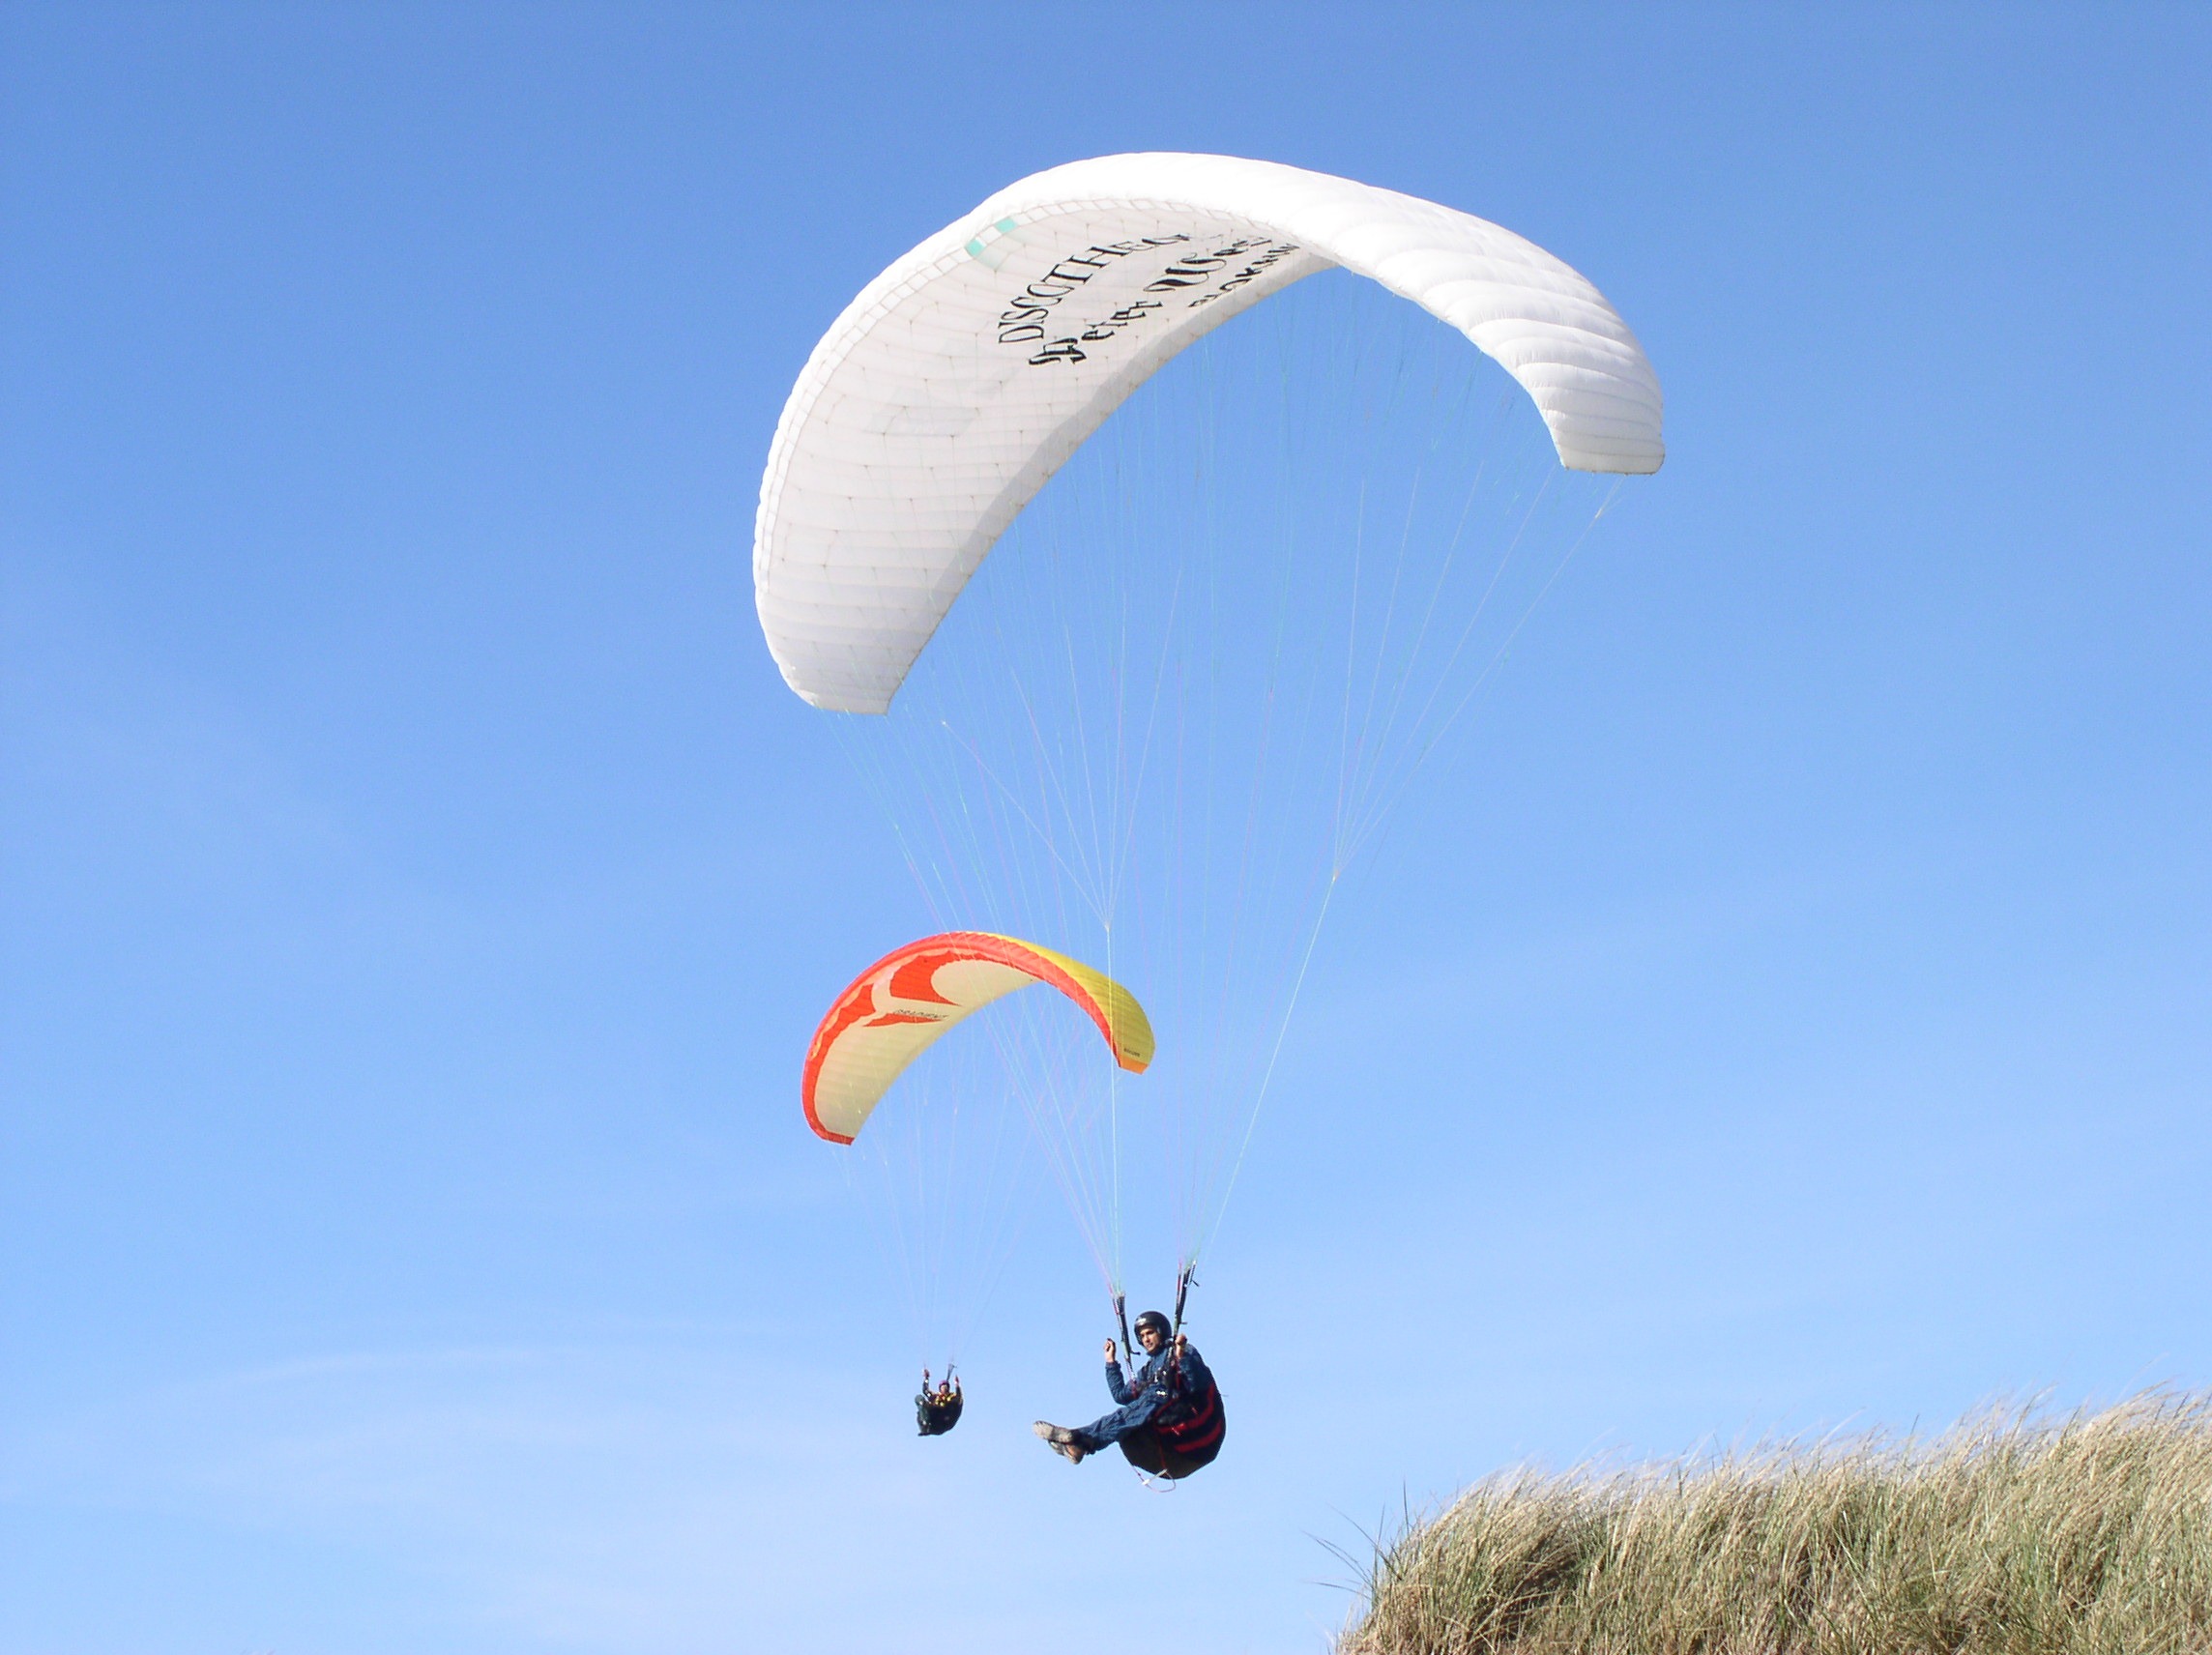
wing, sky, dune, extreme sport, parachute, paragliding, paraglider, sports, denmark, north sea, parachuting, air sports, windsports, powered paragliding